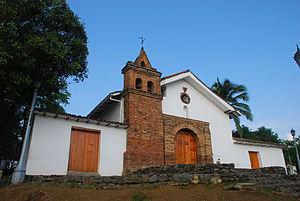
La Chapelle de Saint-Antoine de Cali, est un édifice religieux baroque, construit sur la colonie homonyme à Santiago de Cali et fait partie des monuments historiques de Colombie.